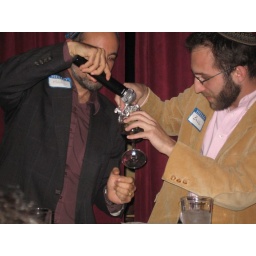
Rabbi Fred and Zach symbolically end Shabbat by dousing the havdalah candle into the wine glass